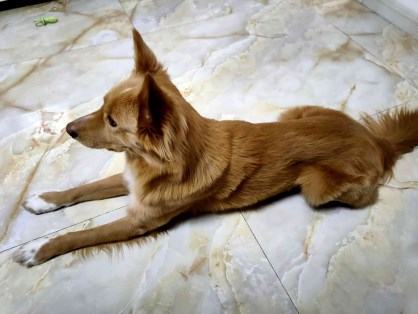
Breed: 3336-n000121-chinese_rural_dog